Havasupai Indian Reservation

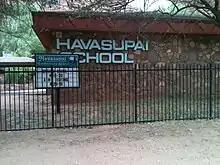
Havasupai Elementary School

Havasupai Elementary School is operated by the Bureau of Indian Education.